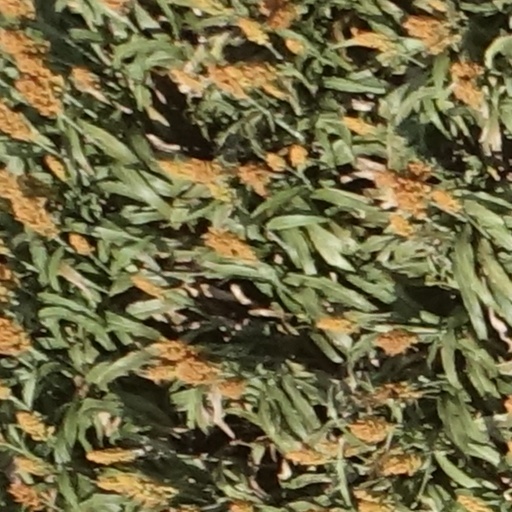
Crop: sorghum